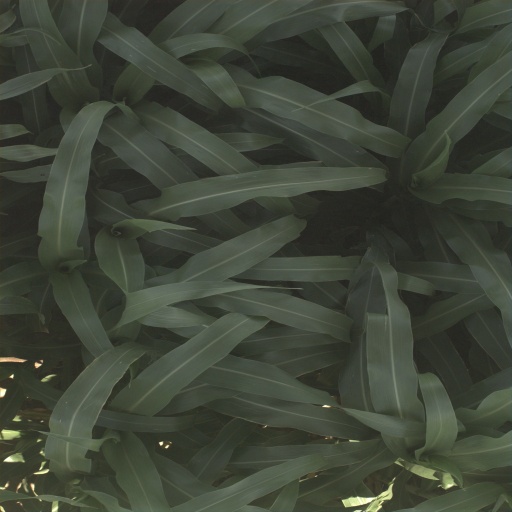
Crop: sorghum